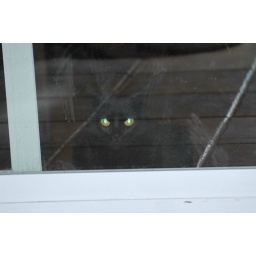
My devilish black cat wants in as her eyes glow demonically!